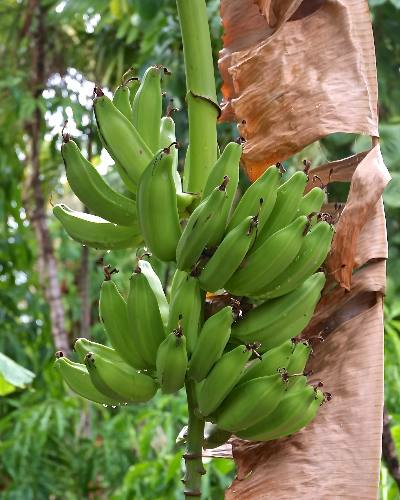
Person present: No